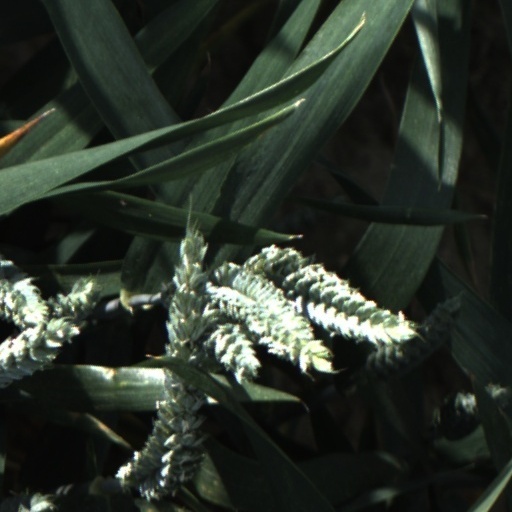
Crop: wheat